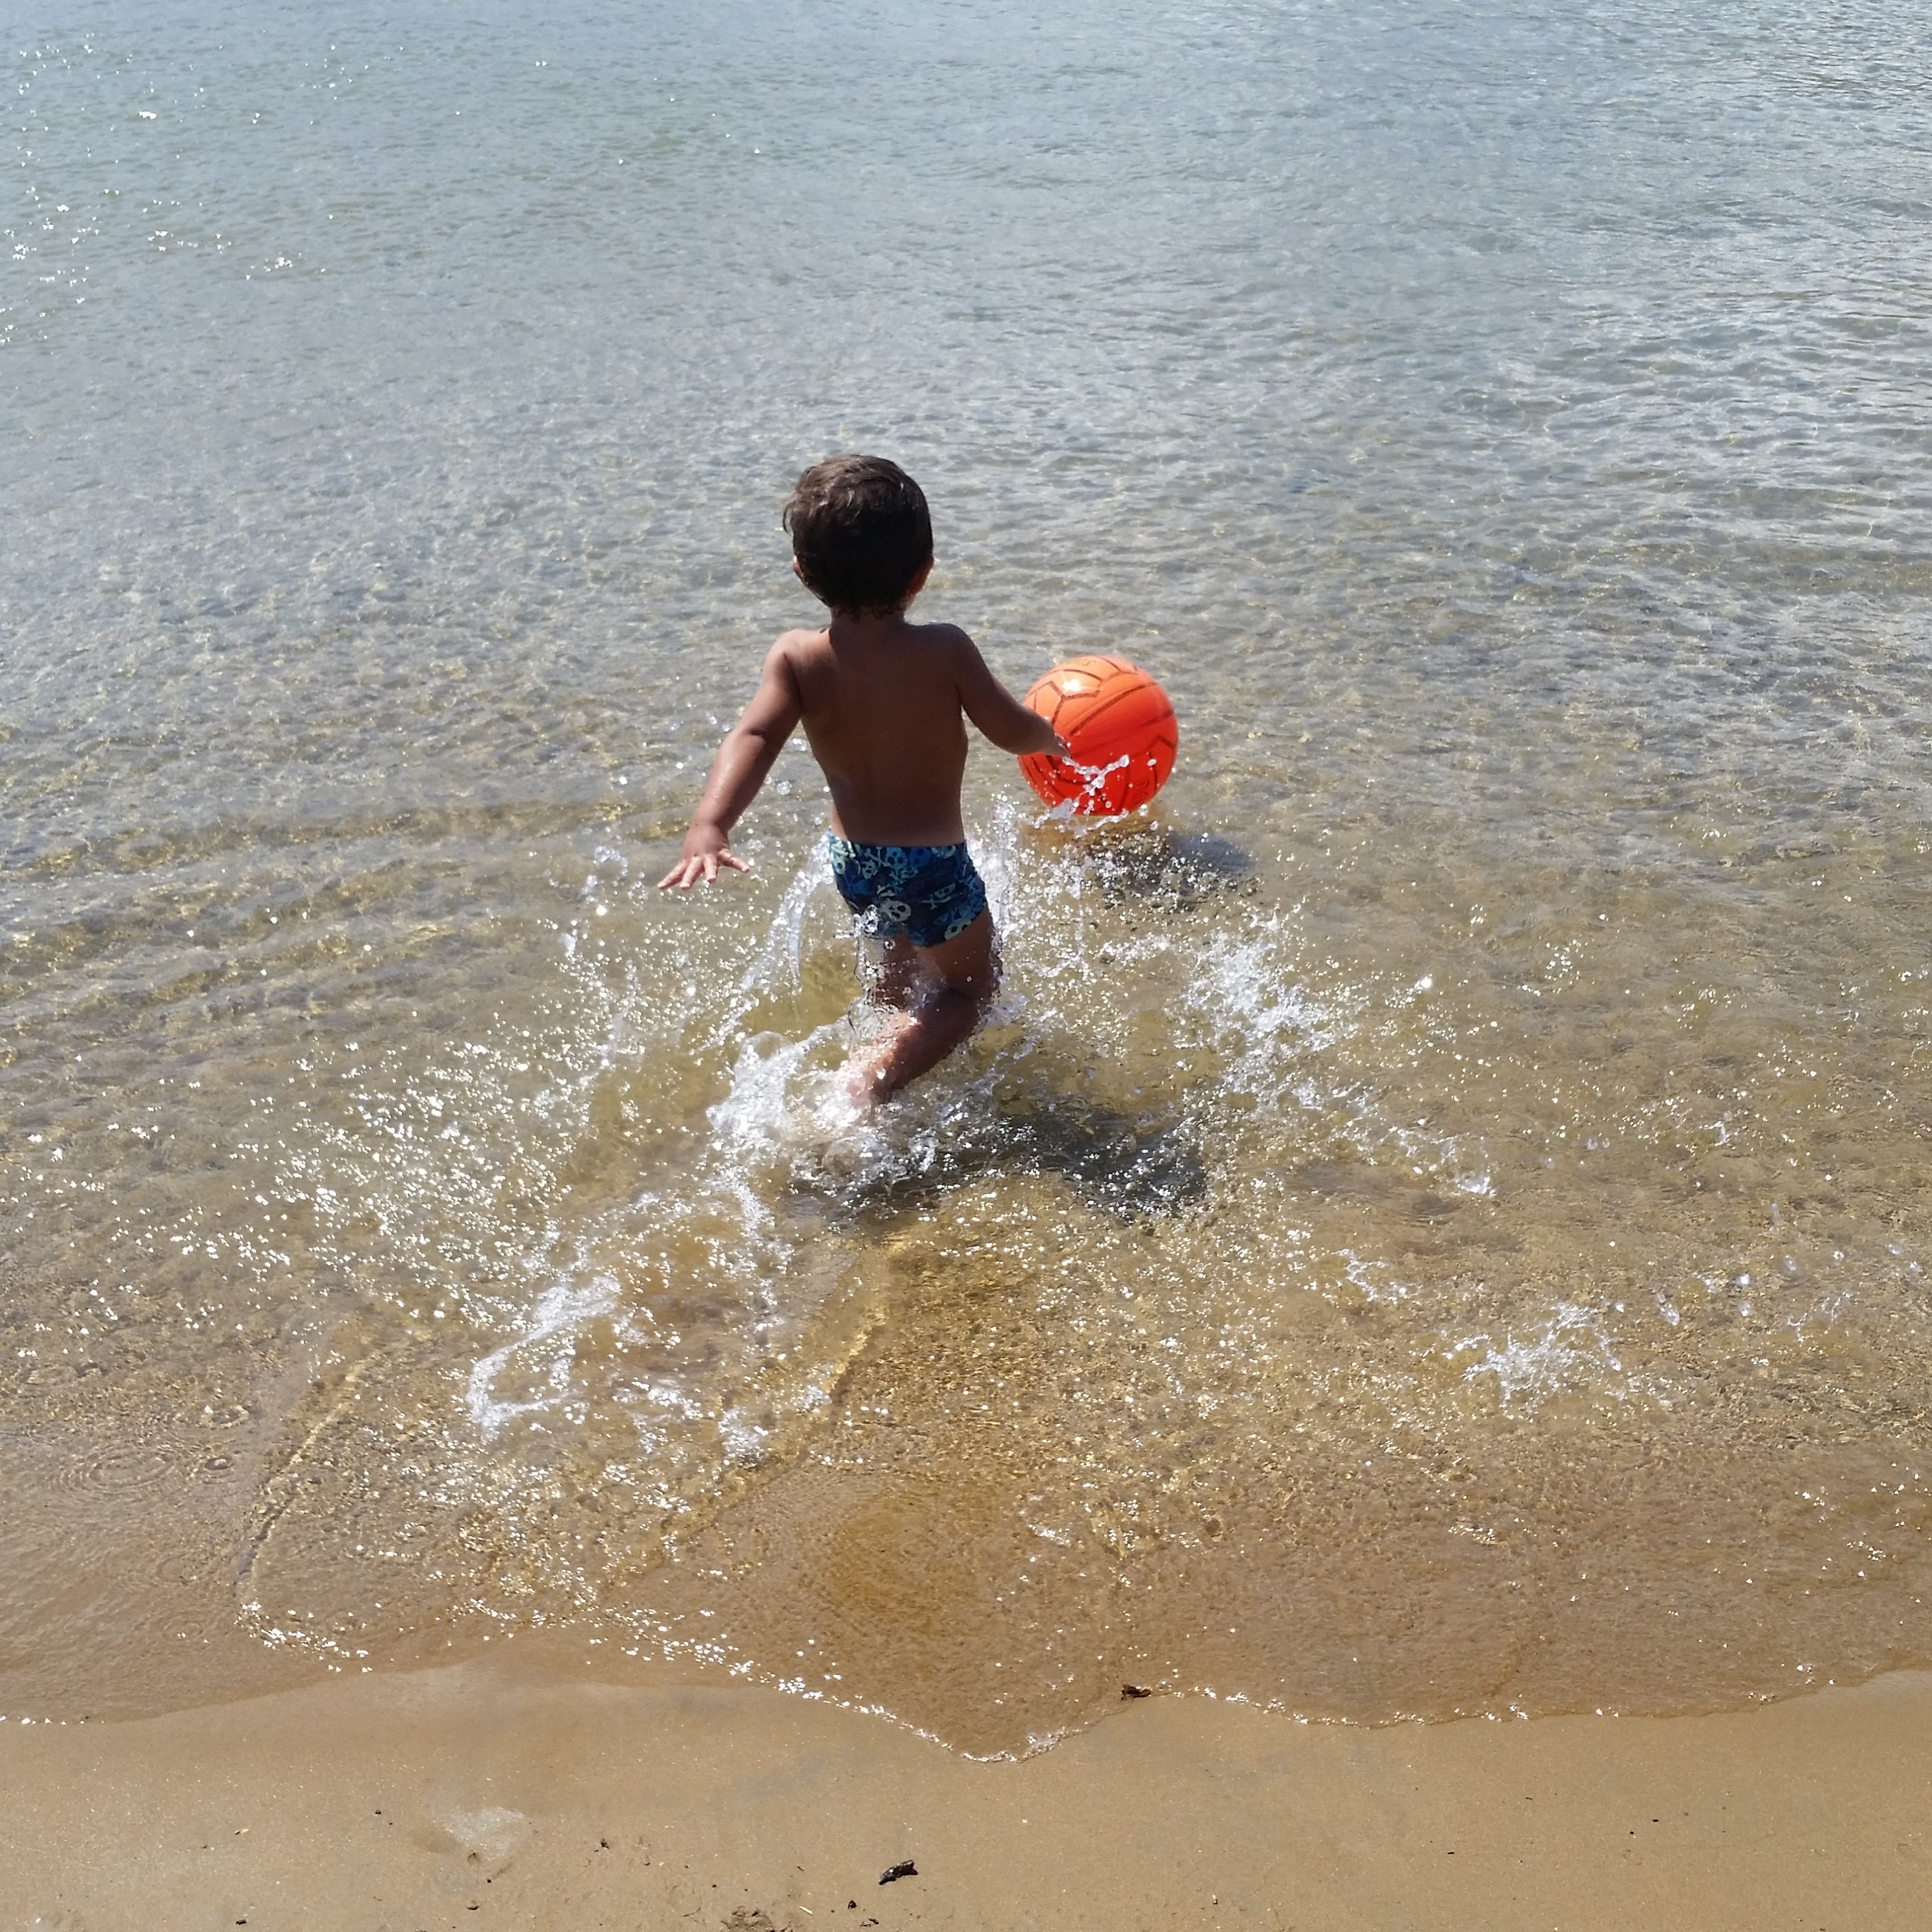
beach, sea, coast, water, sand, shore, wave, vacation, holiday, child, body of water, calabria, ball, august, skimboarding, ionian sea, wind wave, two years